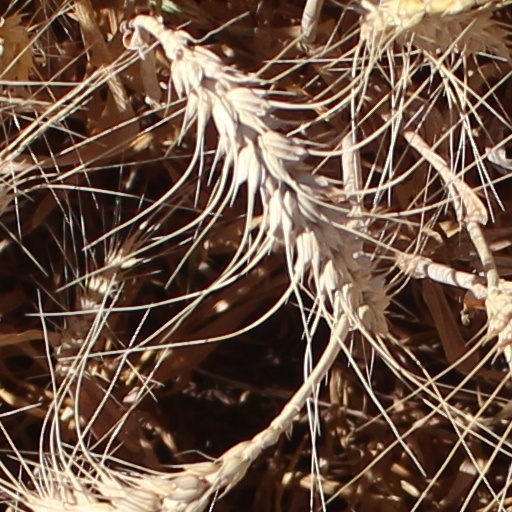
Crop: wheat